Kamil Gradek

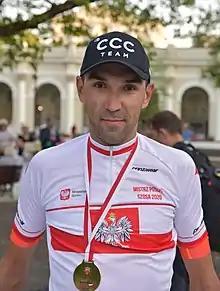
Gradek in August 2020

Kamil Gradek (born 17 September 1990) is a Polish racing cyclist, who currently rides for UCI WorldTeam . He rode at the 2014 UCI Road World Championships. In May 2019, he was named in the startlist for the 2019 Giro d'Italia.